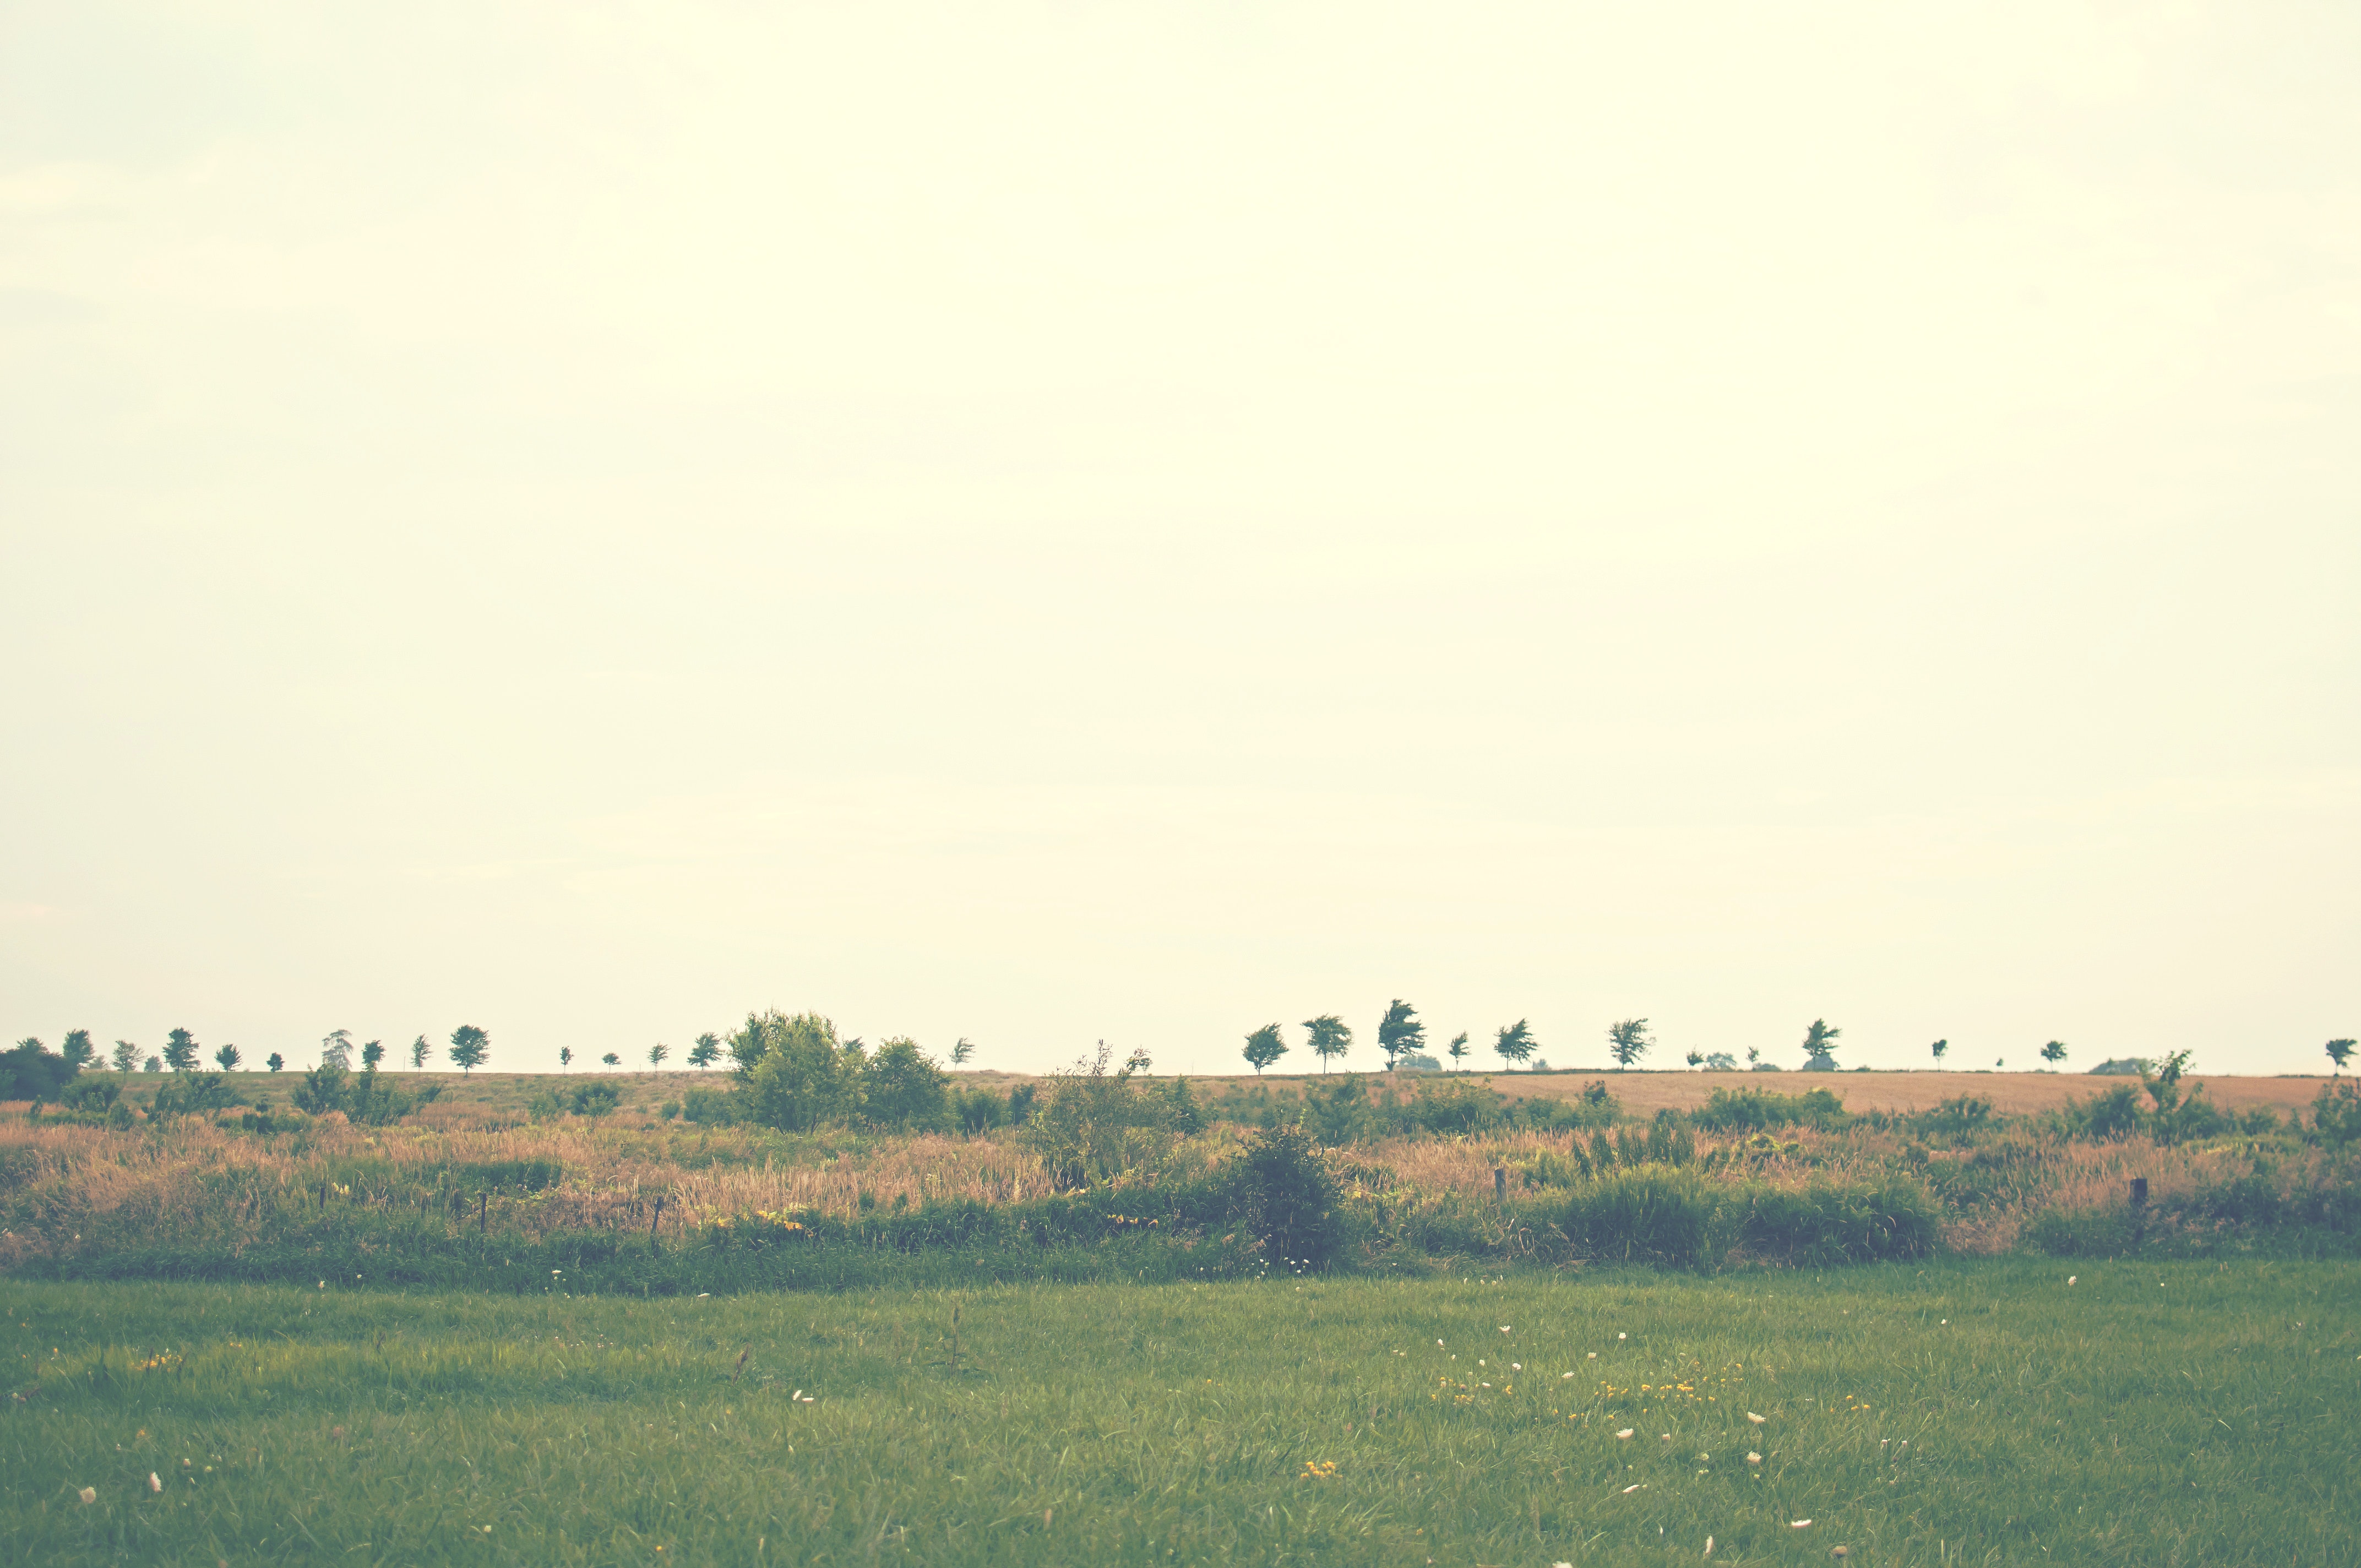
sky, grassland, green, natural environment, plain, atmospheric phenomenon, natural landscape, pasture, horizon, ecoregion, land lot, grass, cloud, tree, rural area, morning, prairie, steppe, field, savanna, meadow, landscape, photography, farm, plant, road, house, hill, city